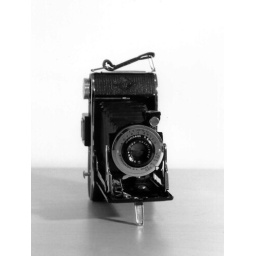
rescued from a (smelly) basement antique shop in Winnipeg. now resides in my glass cabinet and is admired frequently. 01/30/2010